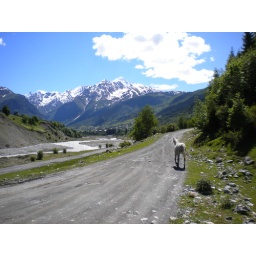
Wild horse and mountains in Svaneti